Tanks in World War II

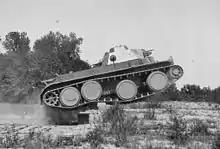
T3E2 tank with Christie suspension crossing an obstacle during tests in 1936

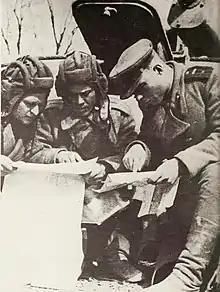
Soviet tank troops (Battle of Budapest, October 1944)

The tank was invented by the British, in 1916, and first used during World War I, with nearly simultaneous development in France. Tanks of the First World War reflected the novelty of the idea and the primitive state of the automotive industry. World War I tanks moved at a walking pace, they were relatively unreliable, and the best usage of them was still developing up to the war's end. A breakthrough in tank design was the Christie suspension, developed by an American engineer, J. Walter Christie, which allowed longer movement of the suspension than conventional leaf-spring systems then in common use, and allowed the tanks to move faster.